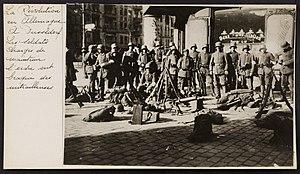
La révolution en Allemagne. A Düsseldorf, les soldats chargés de maintenir l'ordre ont braqué des mitrailleuses.